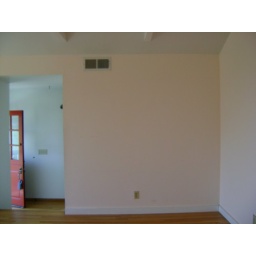
LR from wall adjoining kitchen (dutch front door in bg down 3 steps from LR)